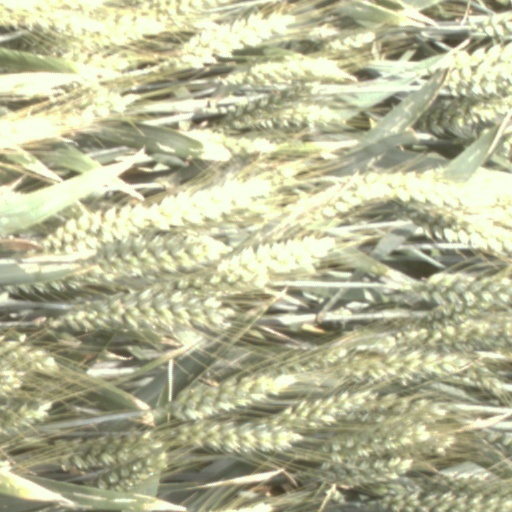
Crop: wheat